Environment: real
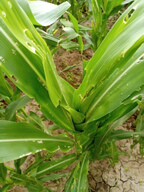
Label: fall_armyworm